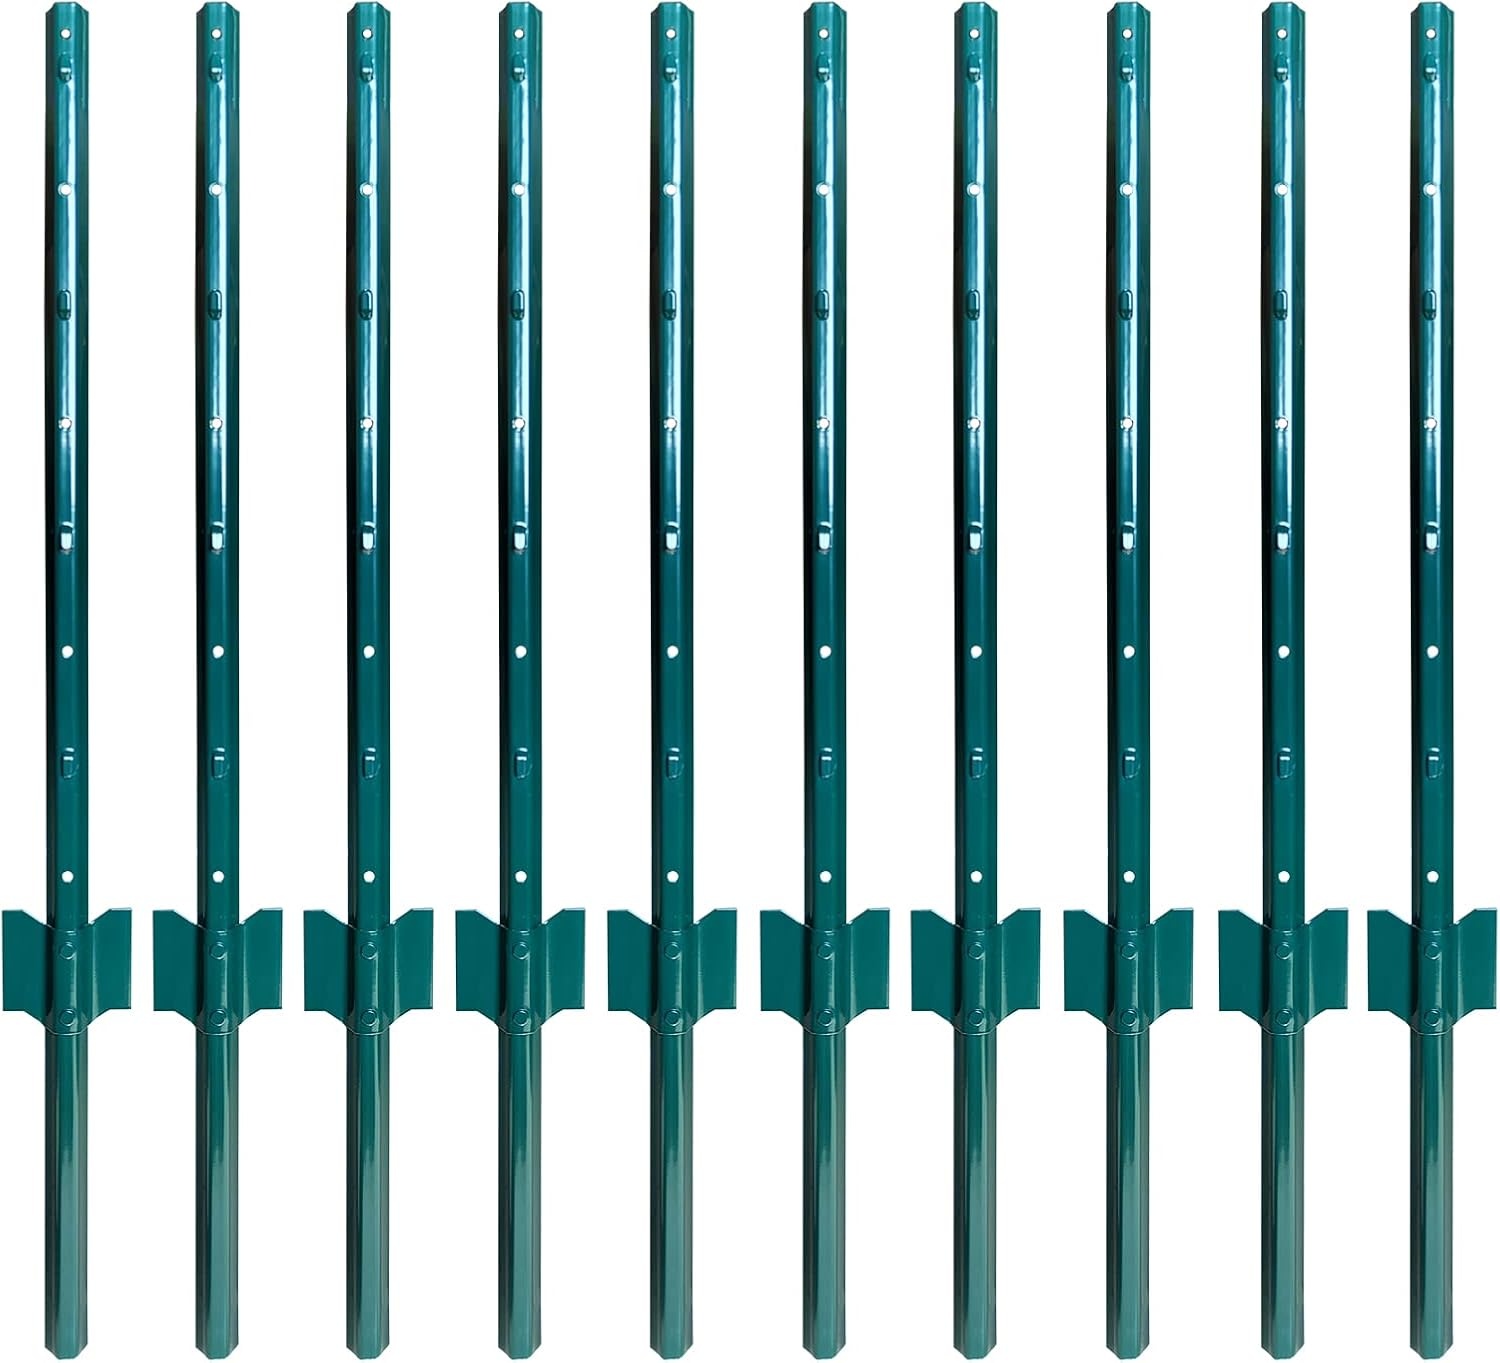
ARIFARO Sturdy Duty Metal Fence Posts 3 Feet,Pack of 10, 3-4-5-6-7 Feet No Digging Garden U Post for Wire Fencing Steel Fencing Poles for Yard, Outdoor
Overview Material : Metal Brand : ARIFARO Item dimensions L x W x H : 35.83 x 1.18 x 0.04 inches Color : Green 10 PCS Shape : Rectangular About this item 【SIZE】:pack of 10.Available in 5 length sizes for you to choose from:3ft,4ft,4.8ft,5ft,6ft,7ft. 【Sturdy and durable: 】: Our metal fence stakes are designed to withstand harsh outdoor conditions. You can trust that they will hold up over time, even in wet or humid environments.The simple yet effective design of our metal fence post makes it highly resistant to bending or warping, ensuring that your fence stays in place and looking great for years to come. 【Adjustable tags for easy connection】: Our metal fence post features well-crafted welding and evenly spaced mesh holes.The adjustable tags allow you to regulate the tension of the fence.Whether you're installing a garden fence, anchoring a corner post, or marking a driveway, our U-shaped metal fence post design makes installation a breeze. Simply use a hammer or post driver to drive the stakes into the ground. No digging required! 【Versatile applications】: Our metal post for fence can be used in a wide range of outdoor applications, including fixed garden fences, corner anchors, and gateposts to protect plants from various critters. 【Customer Satisfaction Guarantee】: We stand behind our metal fence post and are committed to ensuring our customers are completely satisfied. Our dedicated support team is available 24/7 to answer any questions or concerns you may have. Choose our metal garden fence posts for an easy, durable, and versatile fencing solution.
Brand: ARIFARO
Category: Hardware > Fencing & Barriers > Fence Posts & Rails > Line Posts